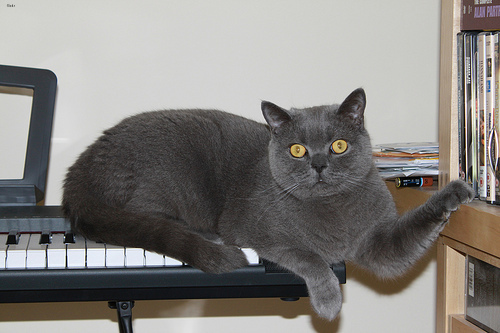
Animal: cat
Breed: british_shorthair